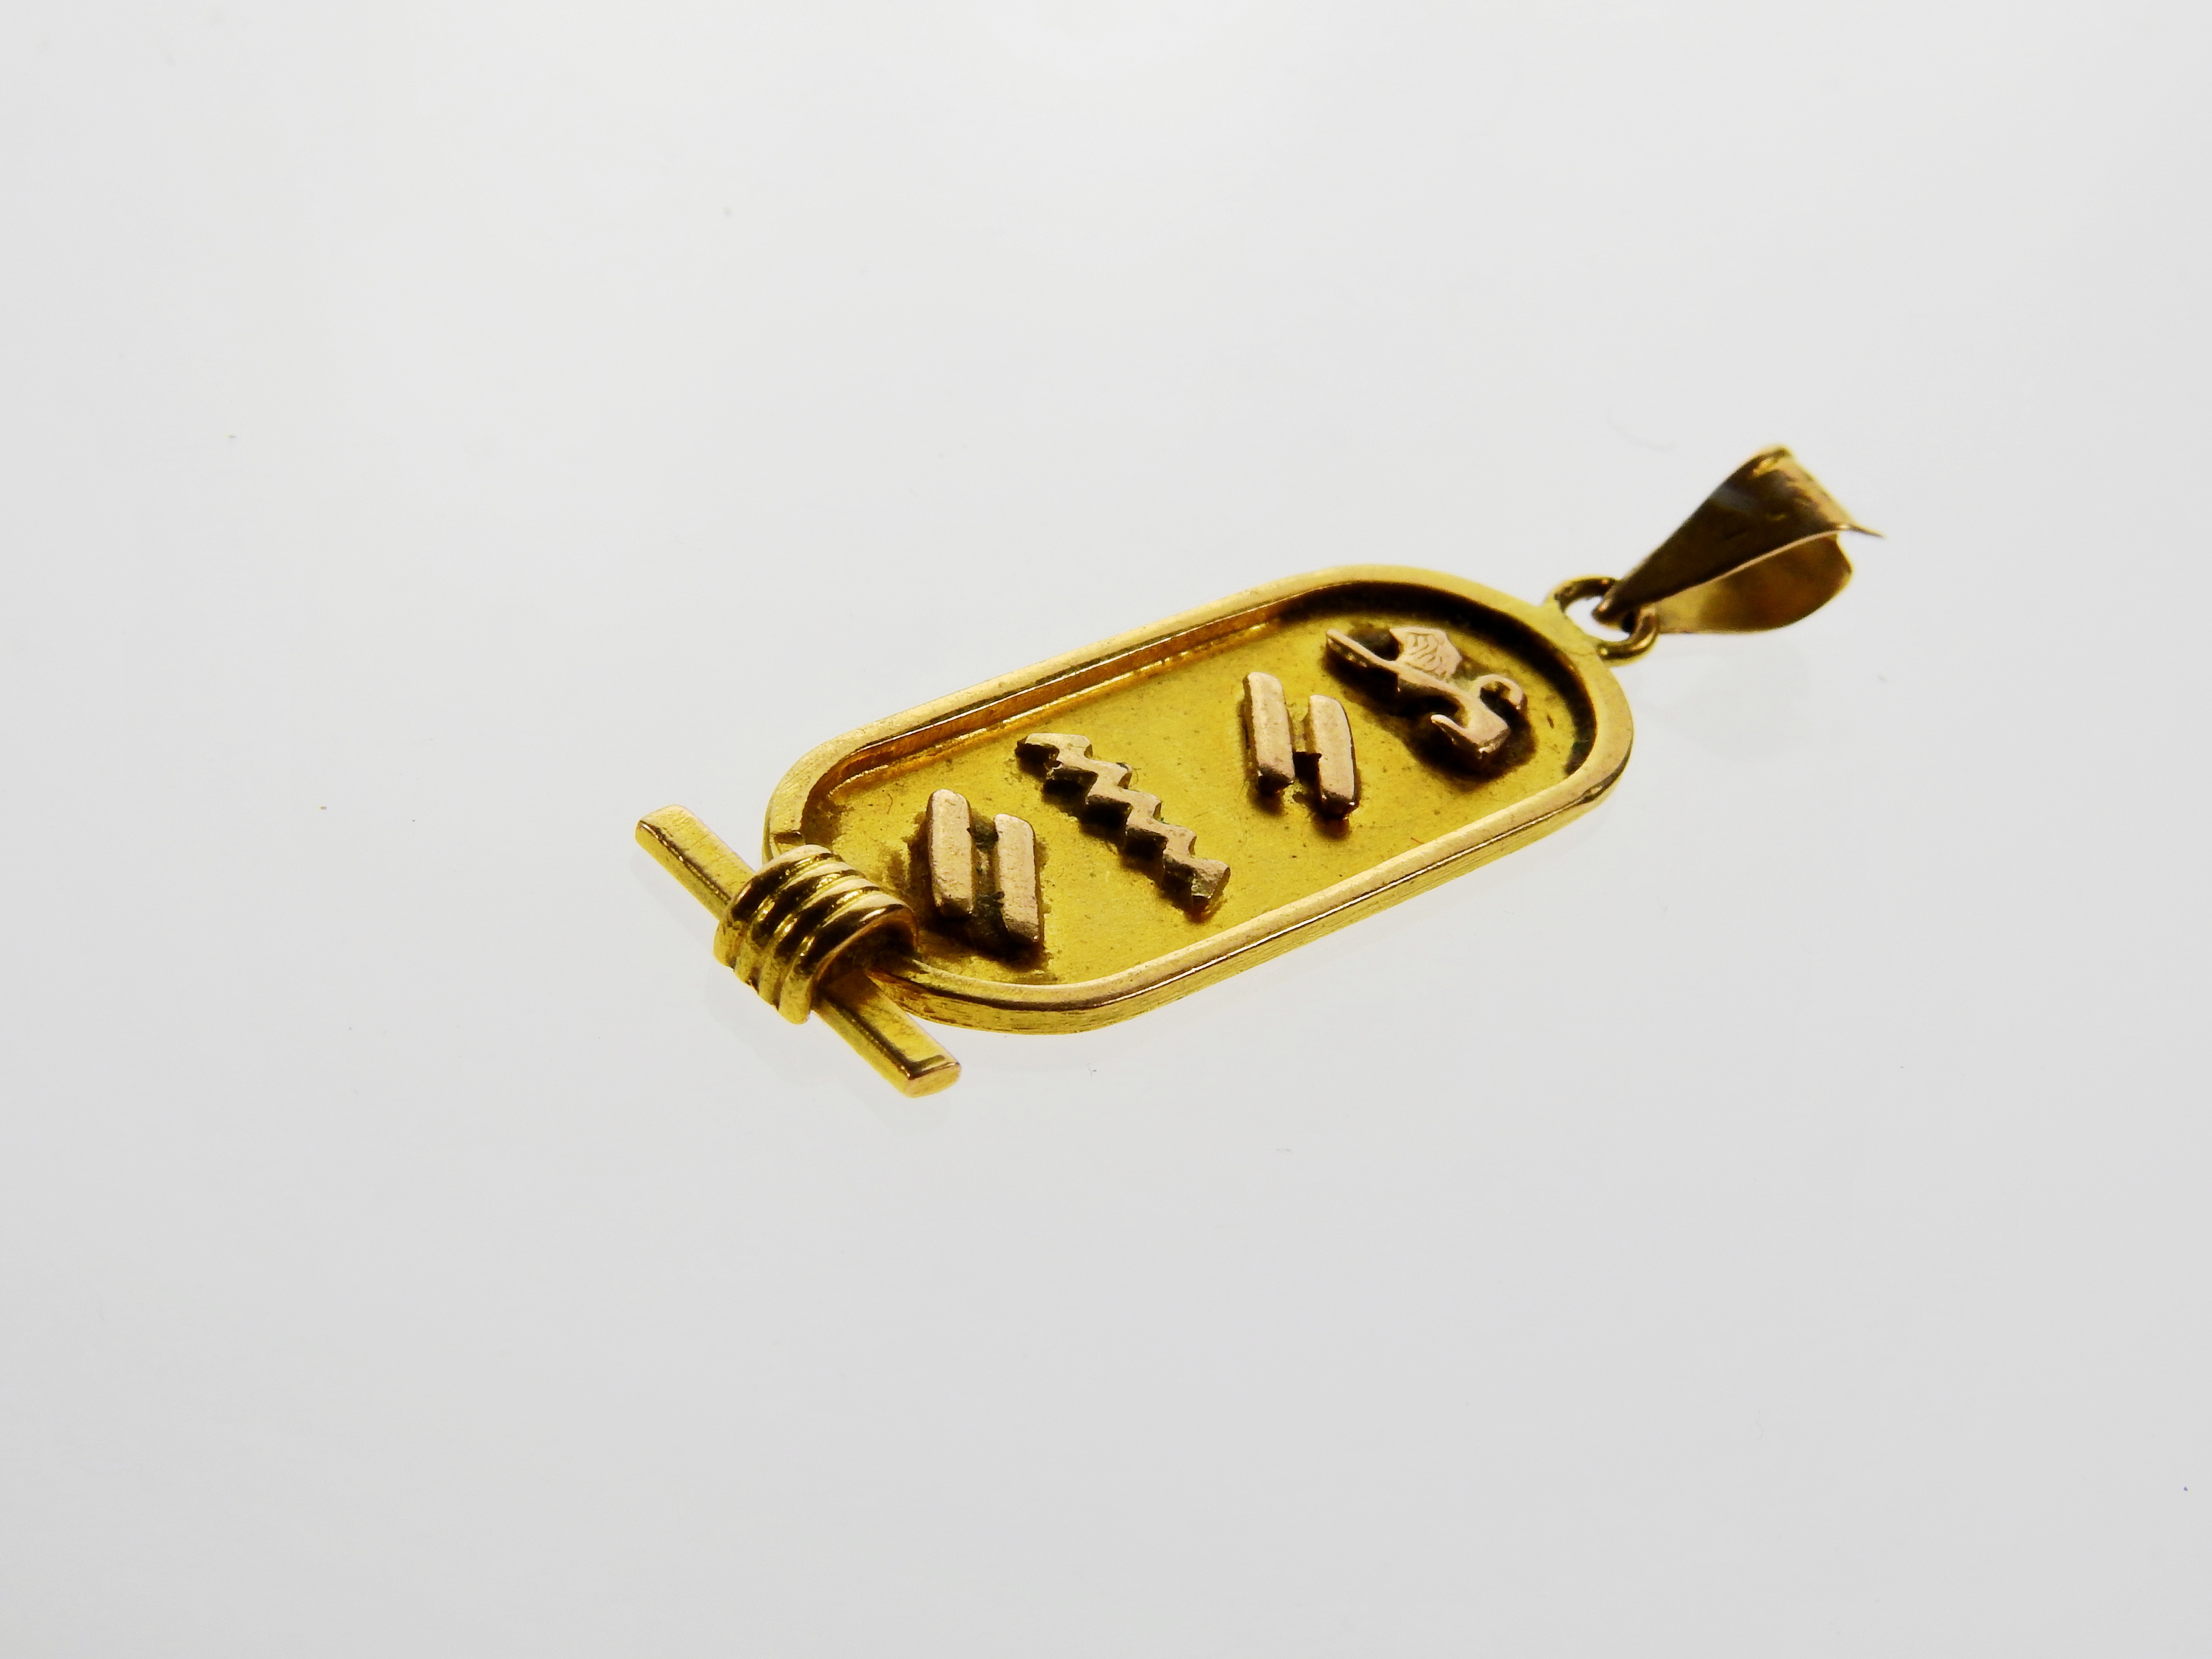
chain, old, metal, money, fashion, yellow, necklace, jewellery, art, luxury, design, brass, beauty, beautiful, heritage, gem, expensive, value, noble, heirloom, trailers, orient, valuable, accsessoires, schmuckdesign, hyroglyphen, fashion accessory